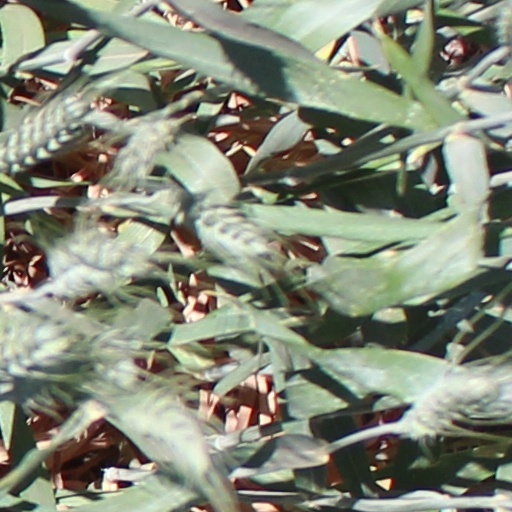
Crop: wheat